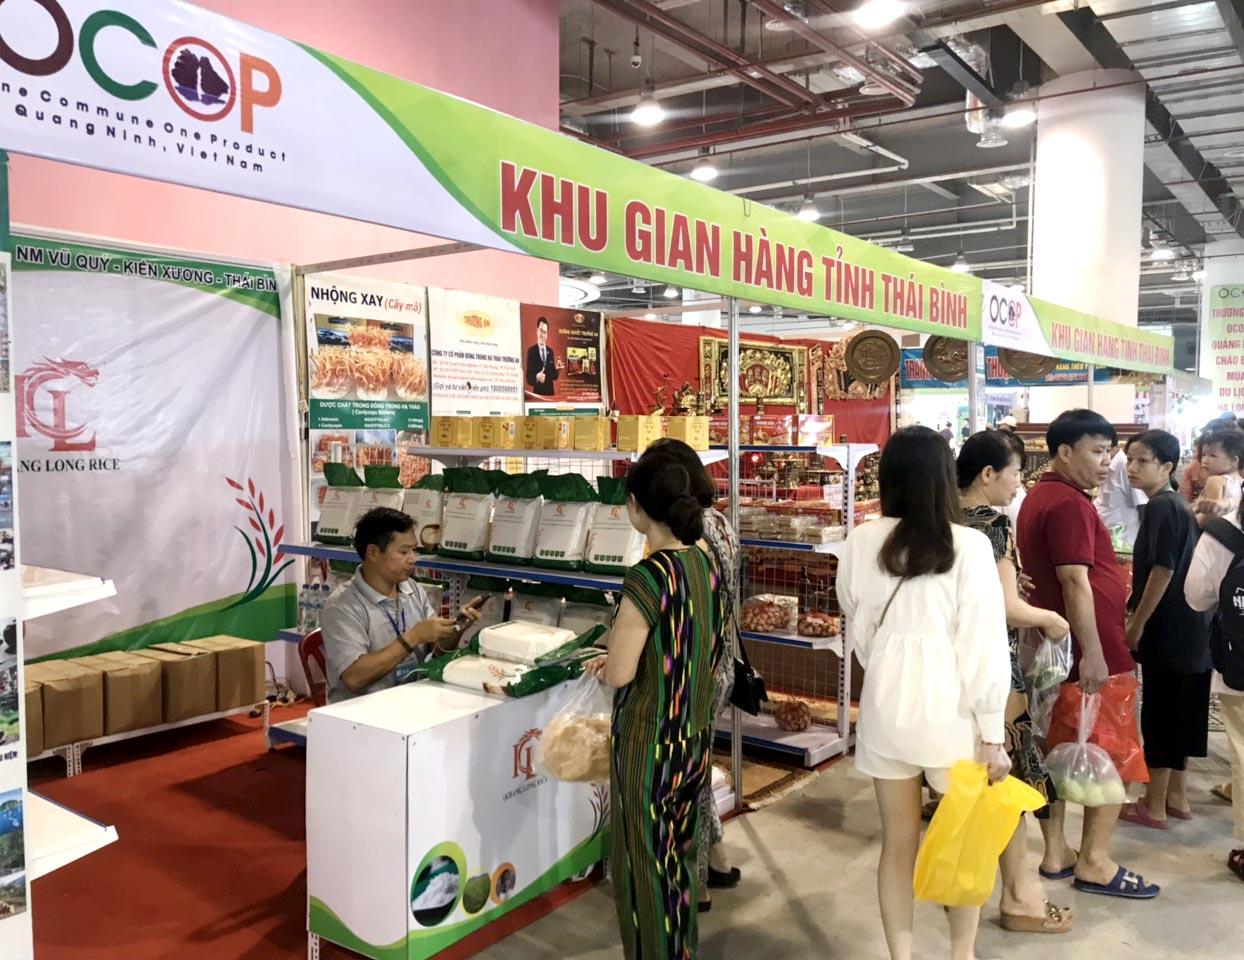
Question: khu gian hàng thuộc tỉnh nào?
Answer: tỉnh thái bình